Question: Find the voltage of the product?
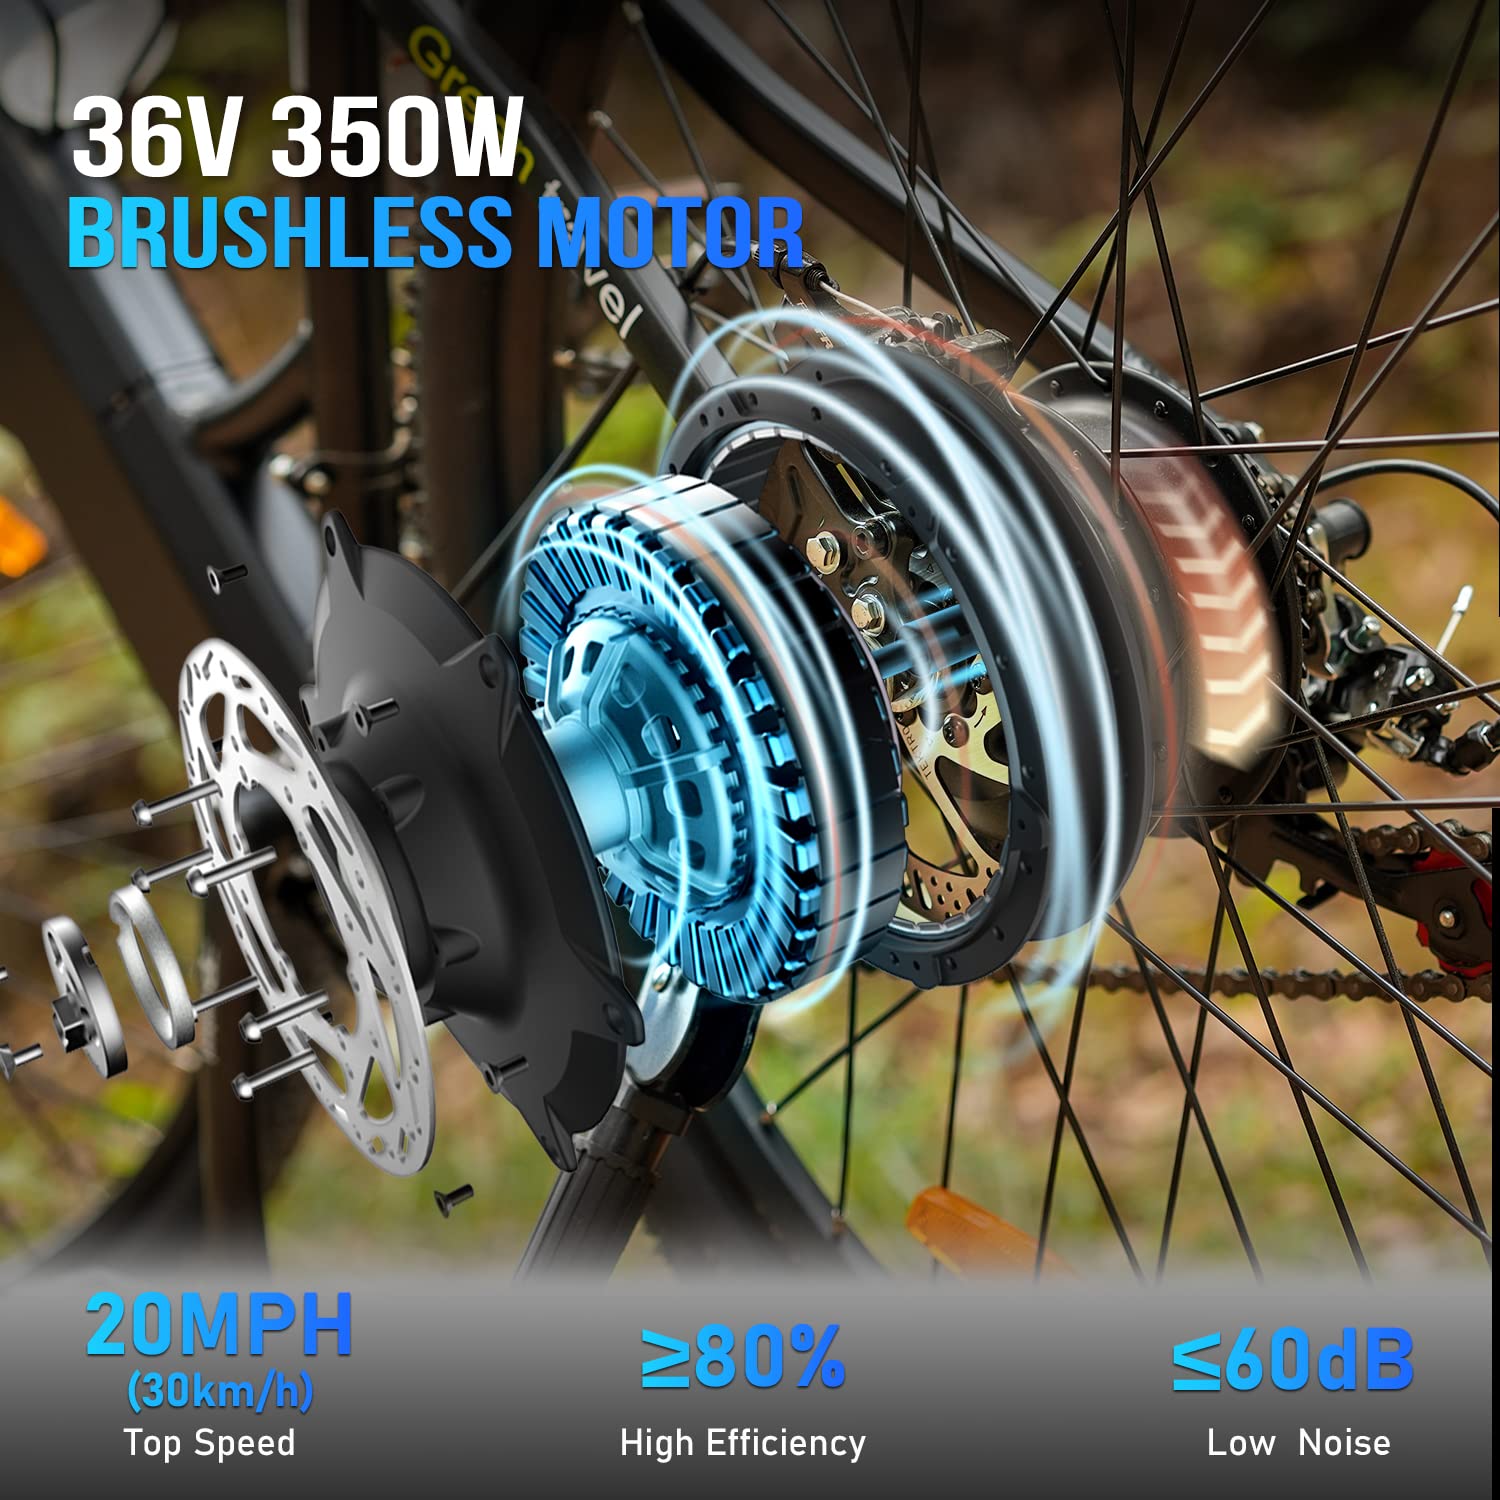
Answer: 36.0 volt